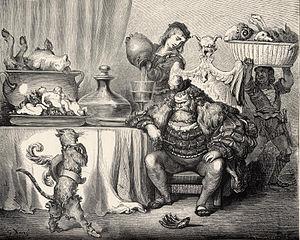
Un ogre est un personnage de contes et traditions populaires, sorte de géant se nourrissant de chair fraîche et dévorant les petits enfants.
Le Maître chat ou le Chat botté est un conte franco-italien en prose racontant l'histoire d'un chat qui utilise la ruse et la tricherie pour offrir le pouvoir, la fortune et la main d'une princesse à son maître mal-né et sans-le-sou. L'auteur italien Giovanni Francesco Straparola semble avoir transcrit la plus ancienne version connue de cette histoire dans son livre Les Nuits facétieuses. La version classique de ce conte est écrite à la fin du XVIIᵉ siècle par Charles Perrault. Elle provient d'un manuscrit illustré, intitulé « Les Contes de ma mère l'Oye », et daté de 1695, soit deux ans avant la publication du recueil de huit contes de Perrault « Histoires ou contes du temps passé Avec des moralités » par Barbin en 1697. Le Chat botté connaît instantanément le succès et reste populaire de nos jours, malgré une morale ambiguë.